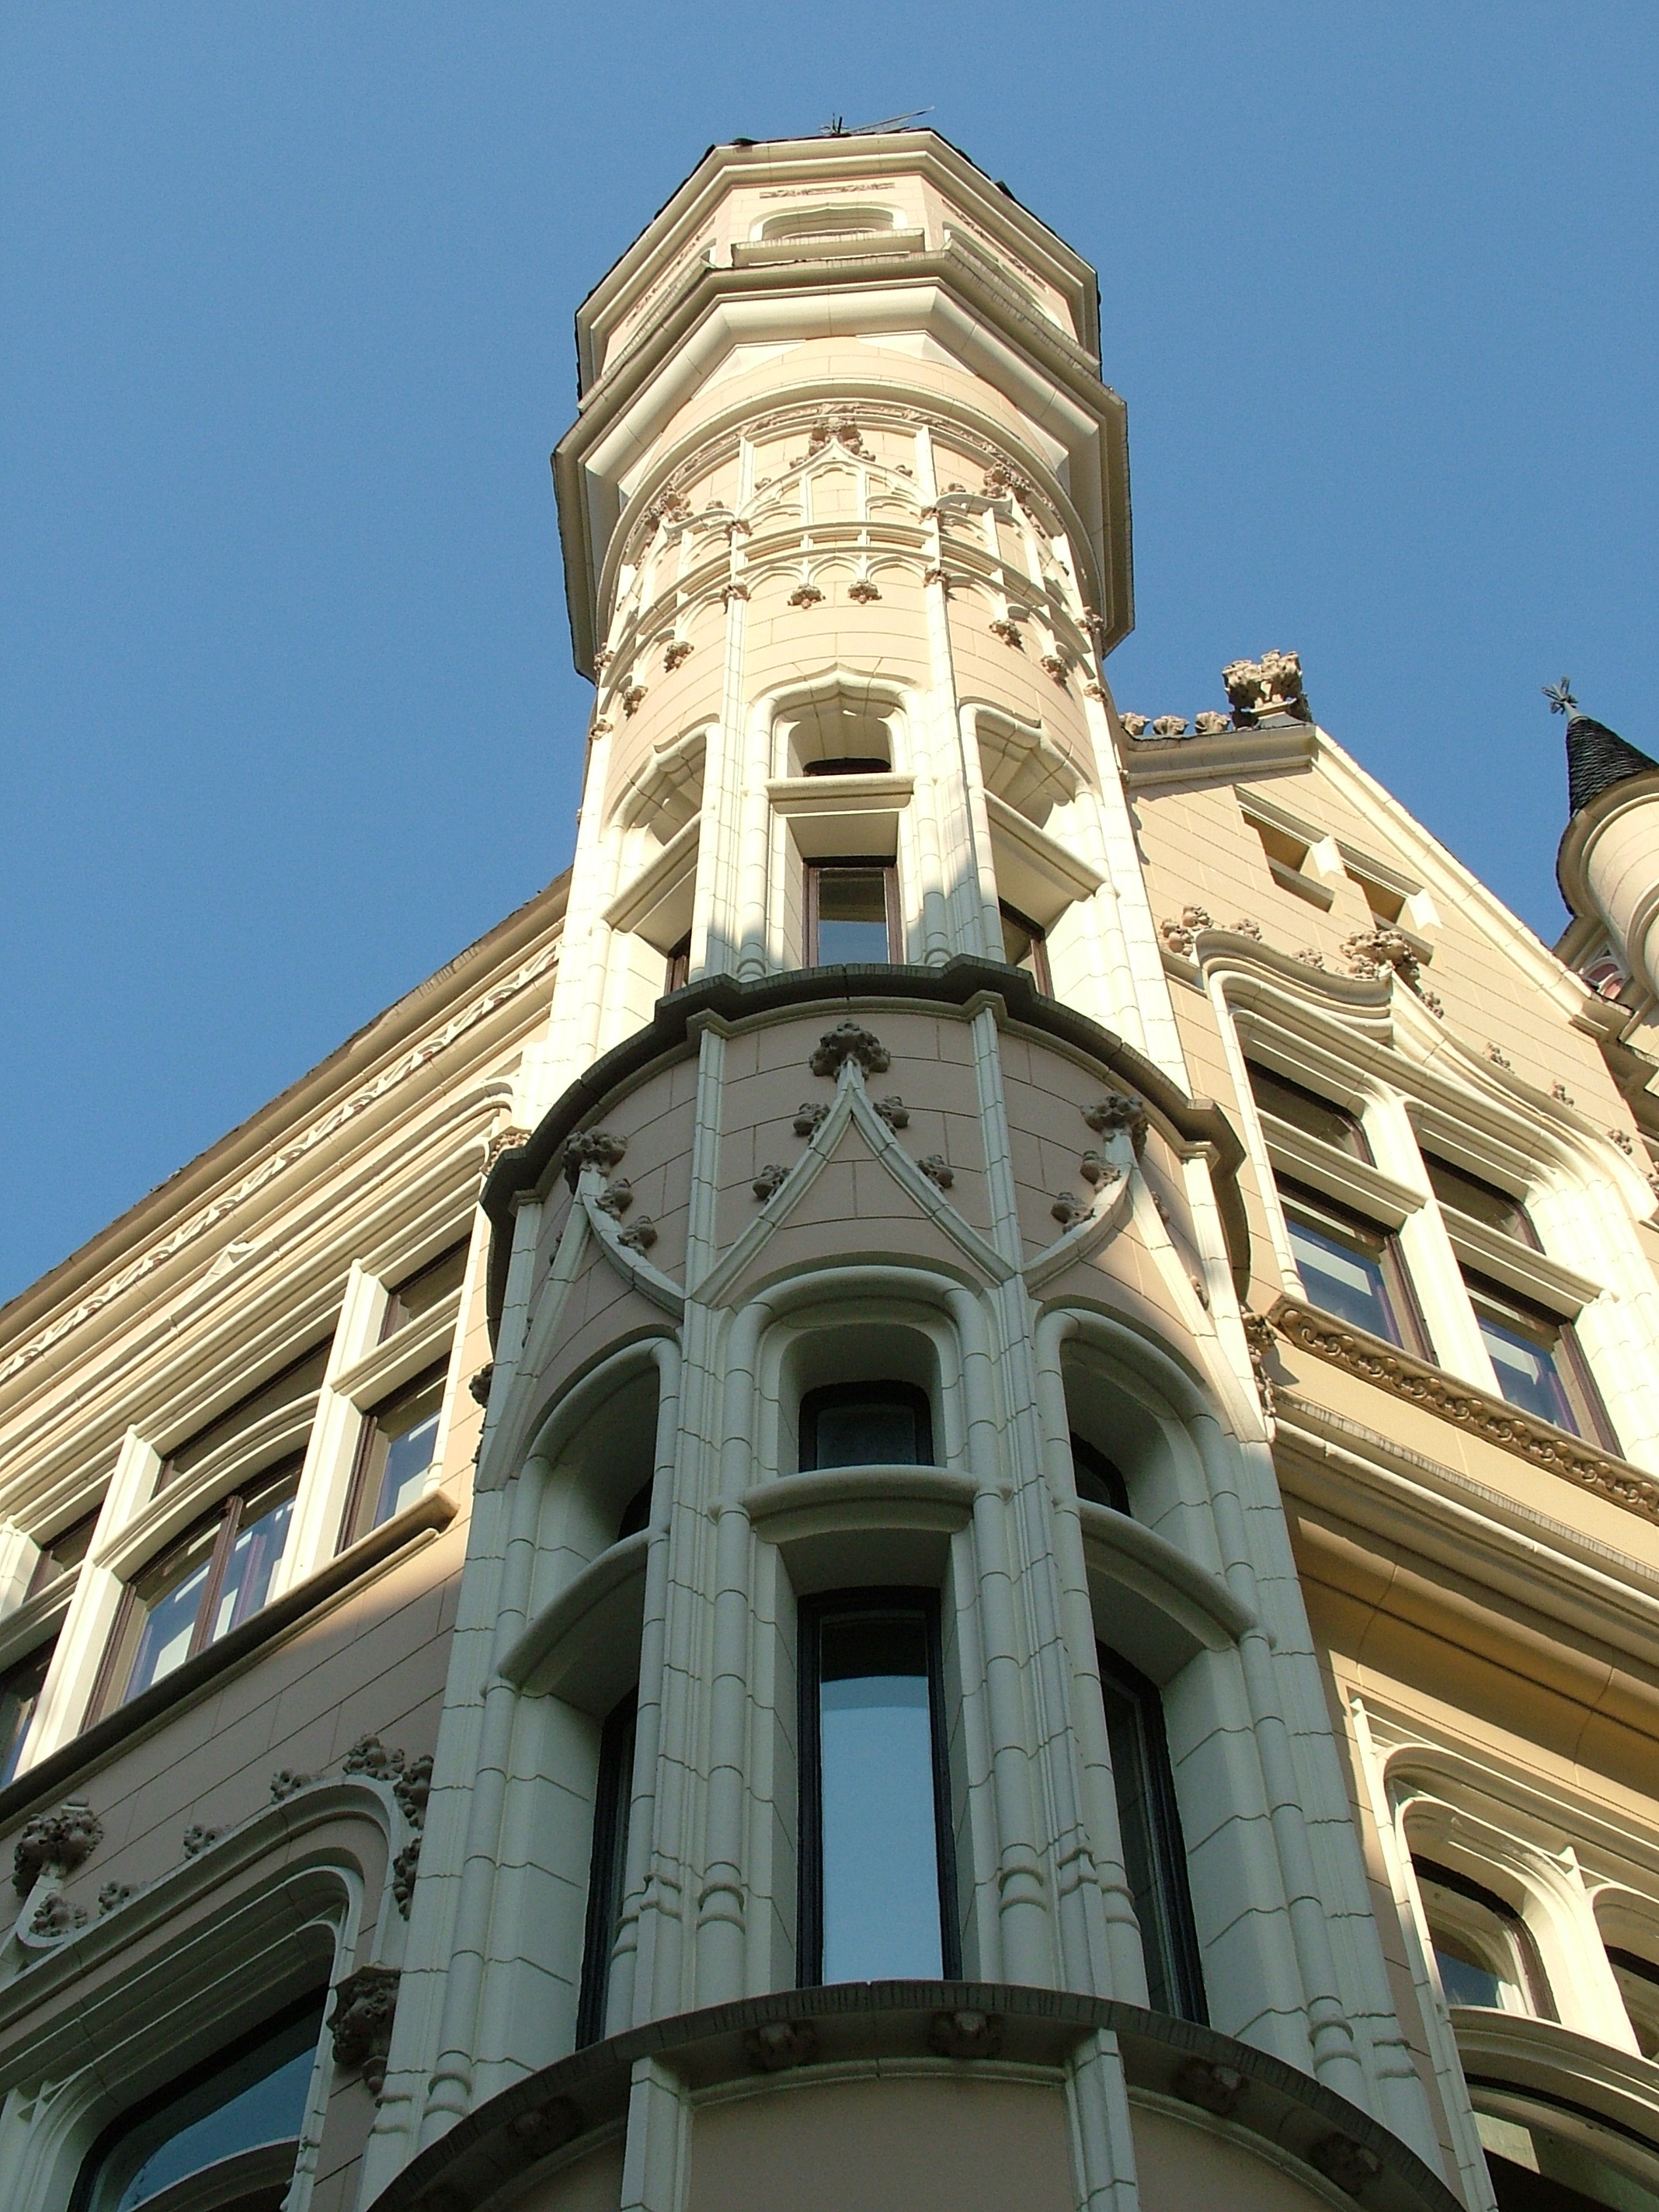
architecture, building, city, skyscraper, downtown, tower, landmark, facade, church, place of worship, steeple, latvia, urban area, riga old town